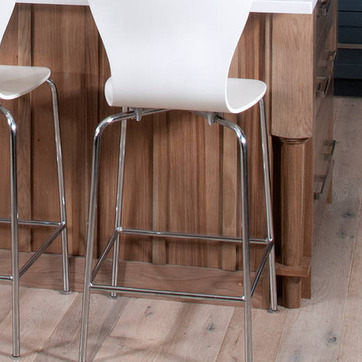
Material: wood